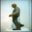
Label: man